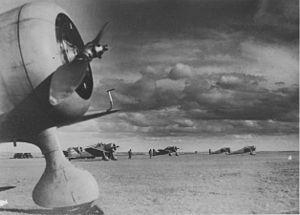
Le Service aérien de l'Armée impériale japonaise était, pendant la première moitié du XXᵉ siècle et jusqu'en septembre 1945, le corps d'aviation de l'Armée impériale japonaise. Cette force ne constituait pas l'unique force aérienne du Japon puisque la Marine impériale japonaise possédait aussi sa propre aviation militaire. L'aviation de l'Armée impériale servait à approvisionner les troupes ou à leur assurer un soutien tactique. Ce service est entre autres responsable du bombardement intensif des villes comme Nankin et Chongqing au cours de l'invasion de la Chine. Le prince Naruhiko Higashikuni en fut commandant en 1937.
La bataille de Khalkhin Gol, quelquefois orthographiée Halhin Gol ou Khalkhyn Gol, aussi appelée incident de Nomonhan par les Japonais, est un incident de frontière qui opposa l'Union soviétique à l'Empire du Japon du 11 mai au 16 septembre 1939.